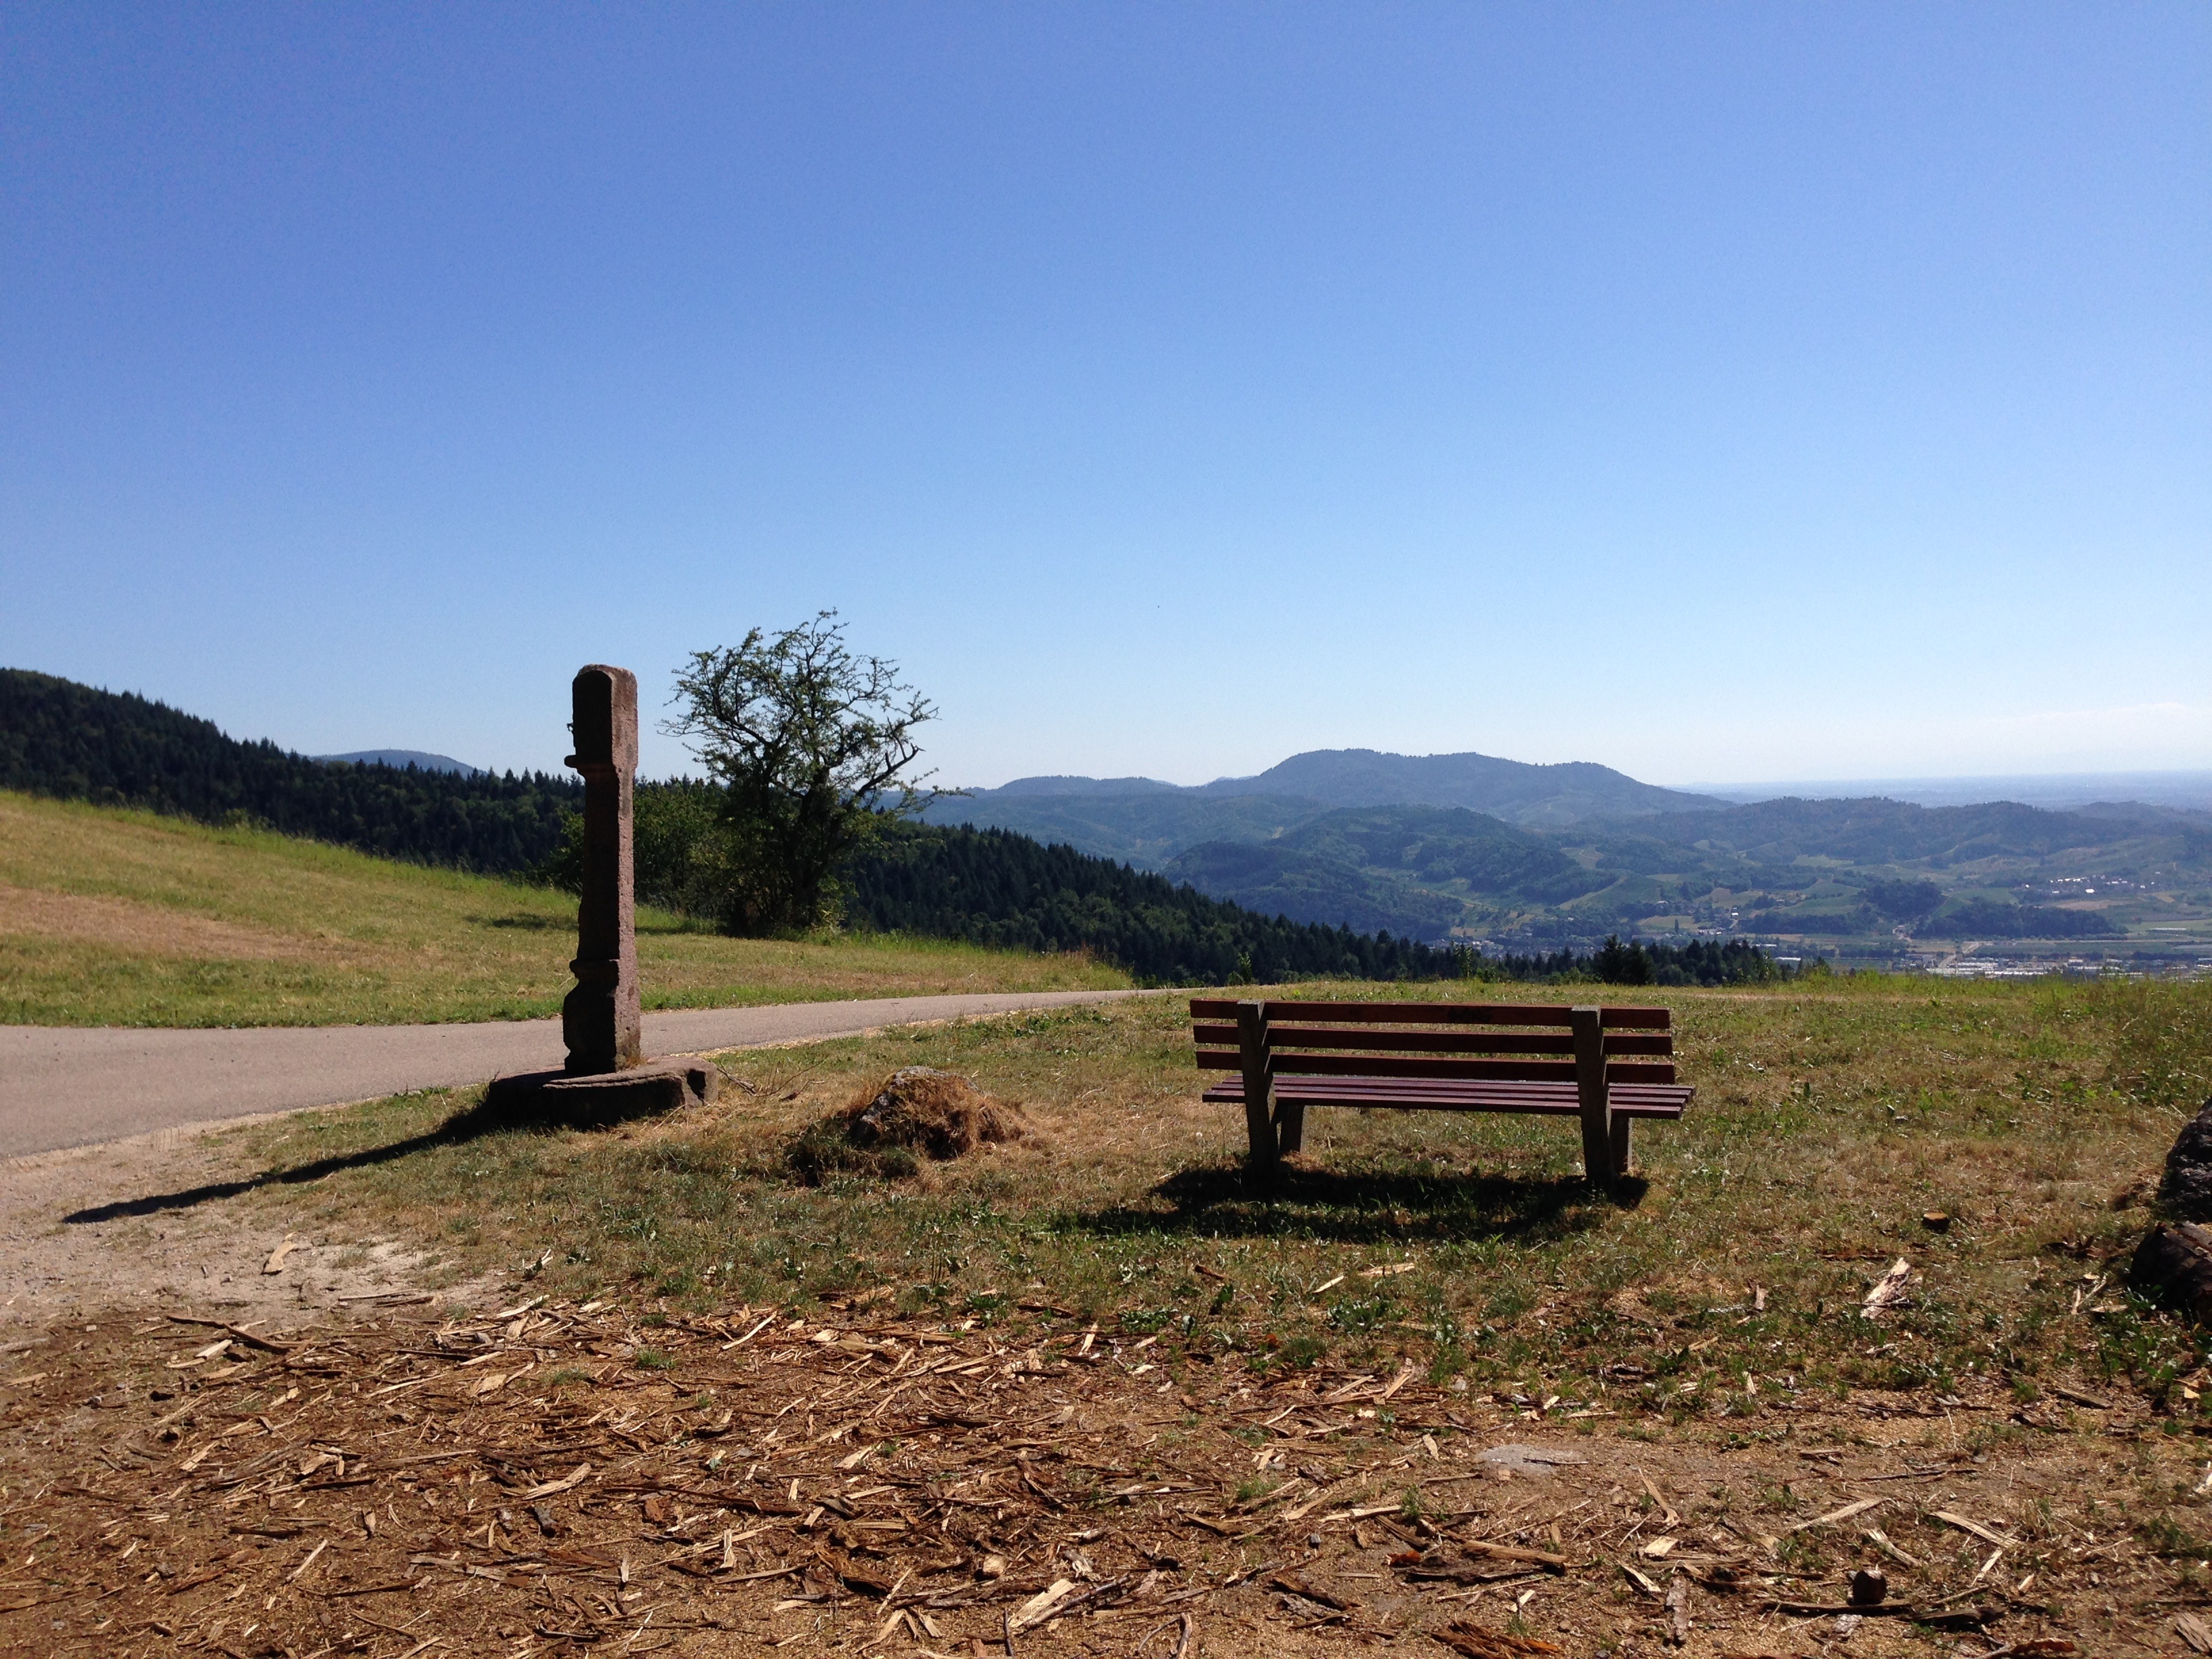
landscape, nature, wilderness, mountain, trail, field, prairie, hill, view, hike, soil, agriculture, ridge, bank, mountains, plateau, black forest, rural area, geographical feature, mountainous landforms